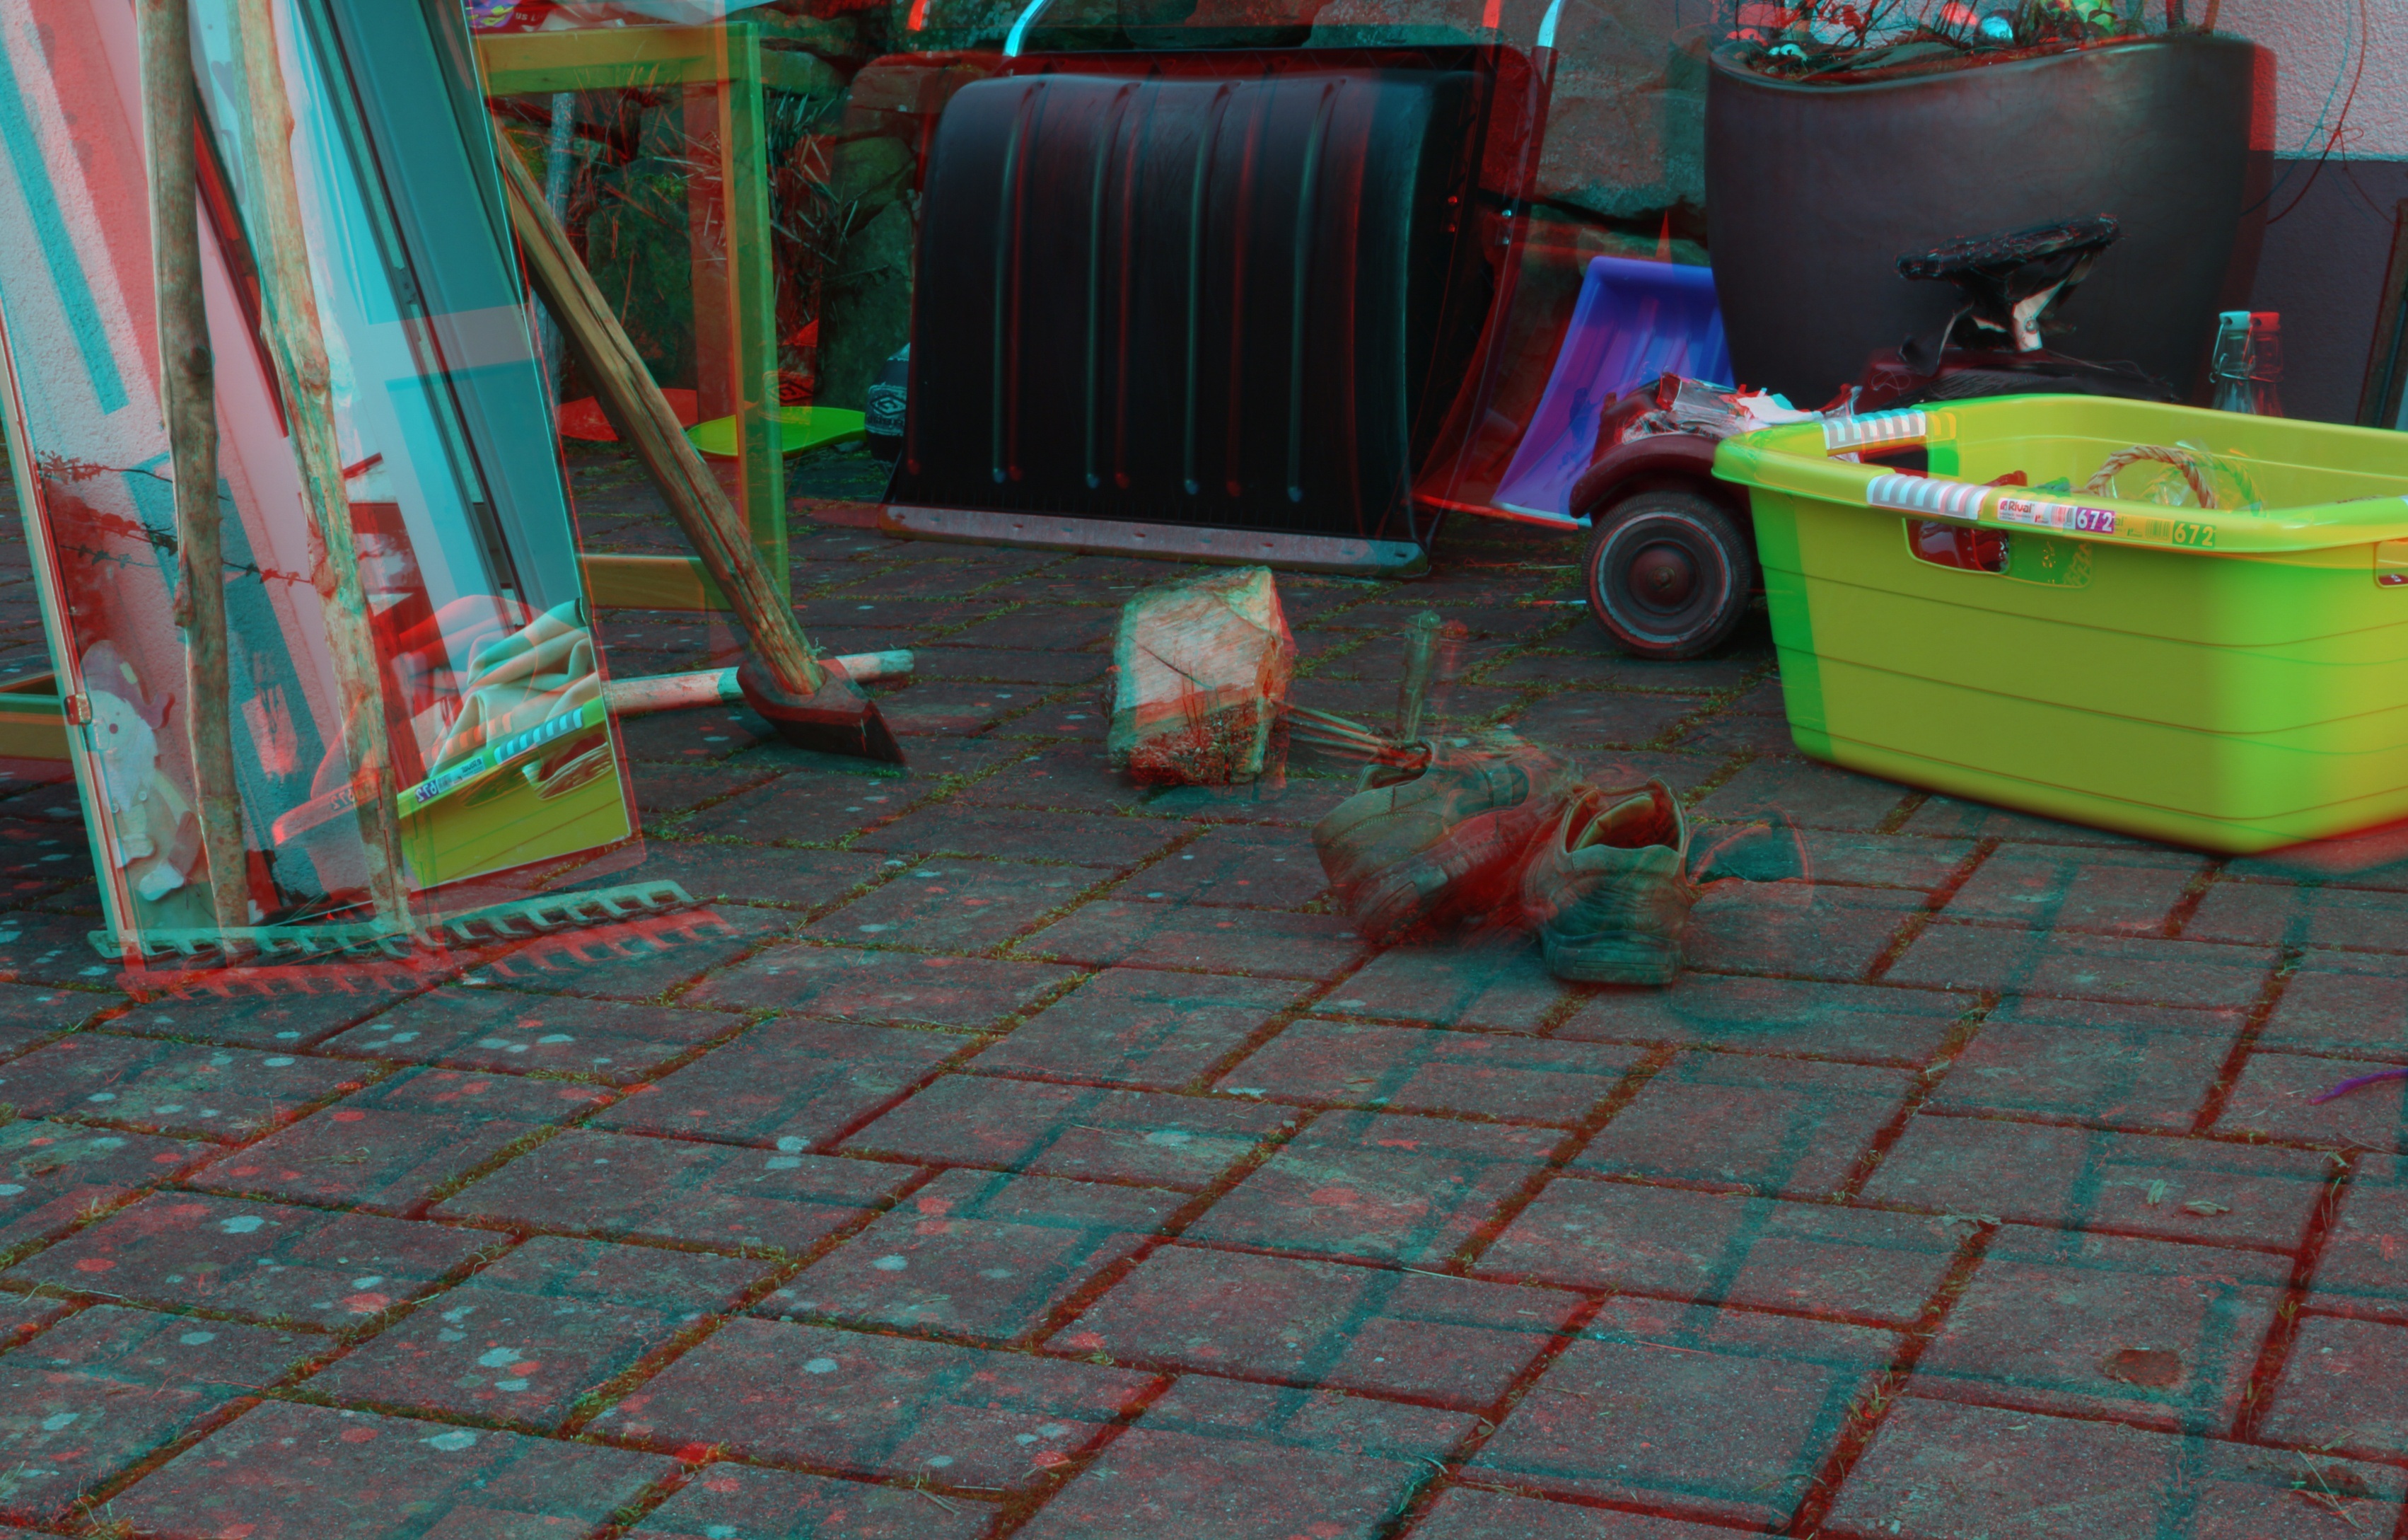
lawn, play, floor, backyard, fields, 3d, anaglyph, clutter, hof, flooring, red green, outdoor structure, complementary colors, 3d anaglyph, color anaglyph, stereogram, sereoskopisch, partial images, overlapped, 3d image, color anaglyph 3d, red green image, red cyan anaglyph